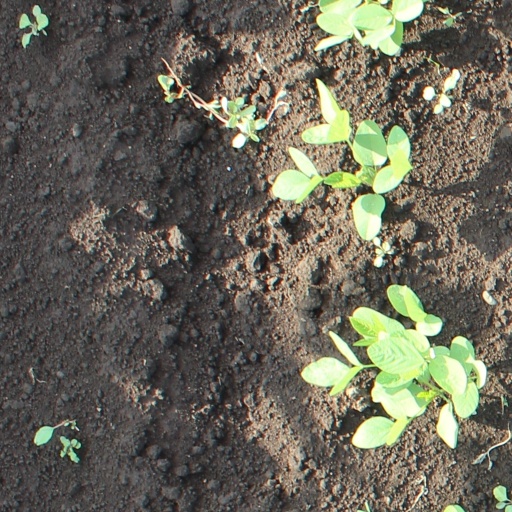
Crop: soybean